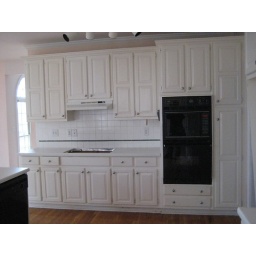
wall of cabinets in kitchen